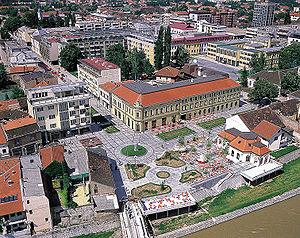
Les villes de Serbie sont définies par l'Institut de statistiques de la République de Serbie, qui répartit les localités en « localités urbaines »